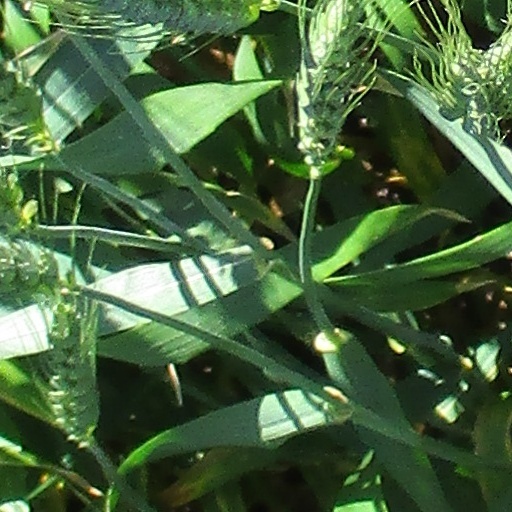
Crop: wheat